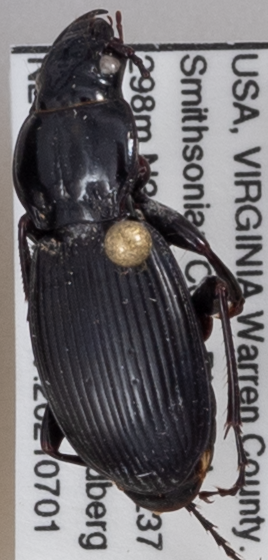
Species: Cyclotrachelus furtivus
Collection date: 2021-07-01
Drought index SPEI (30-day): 0.192
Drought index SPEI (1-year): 0.174
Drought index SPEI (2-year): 0.022